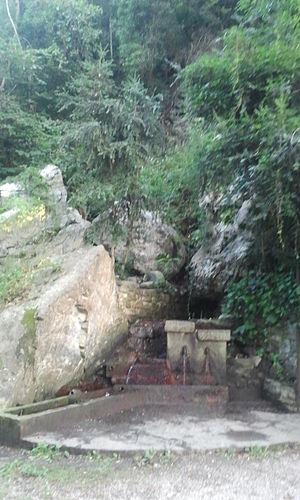
Font dels Boixos à Fontanils
Fontanils est une ancienne commune et un hameau aujourd'hui rattachée à Arles-sur-Tech, dans le département français des Pyrénées-Orientales.